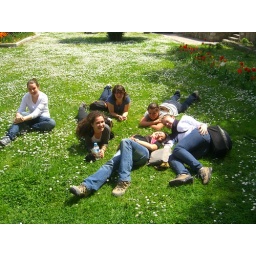
A photo of me and the girls on the trip lying on the grass in Topkapi Palace in Istanbul. Look at the white daisies!